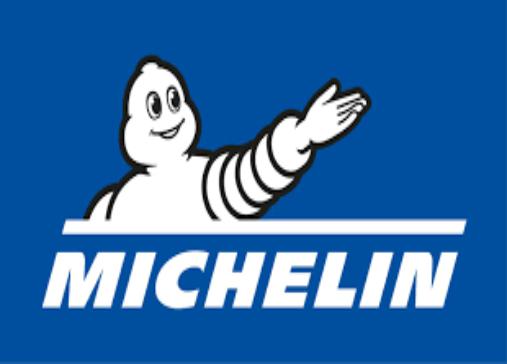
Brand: michelin
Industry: Others